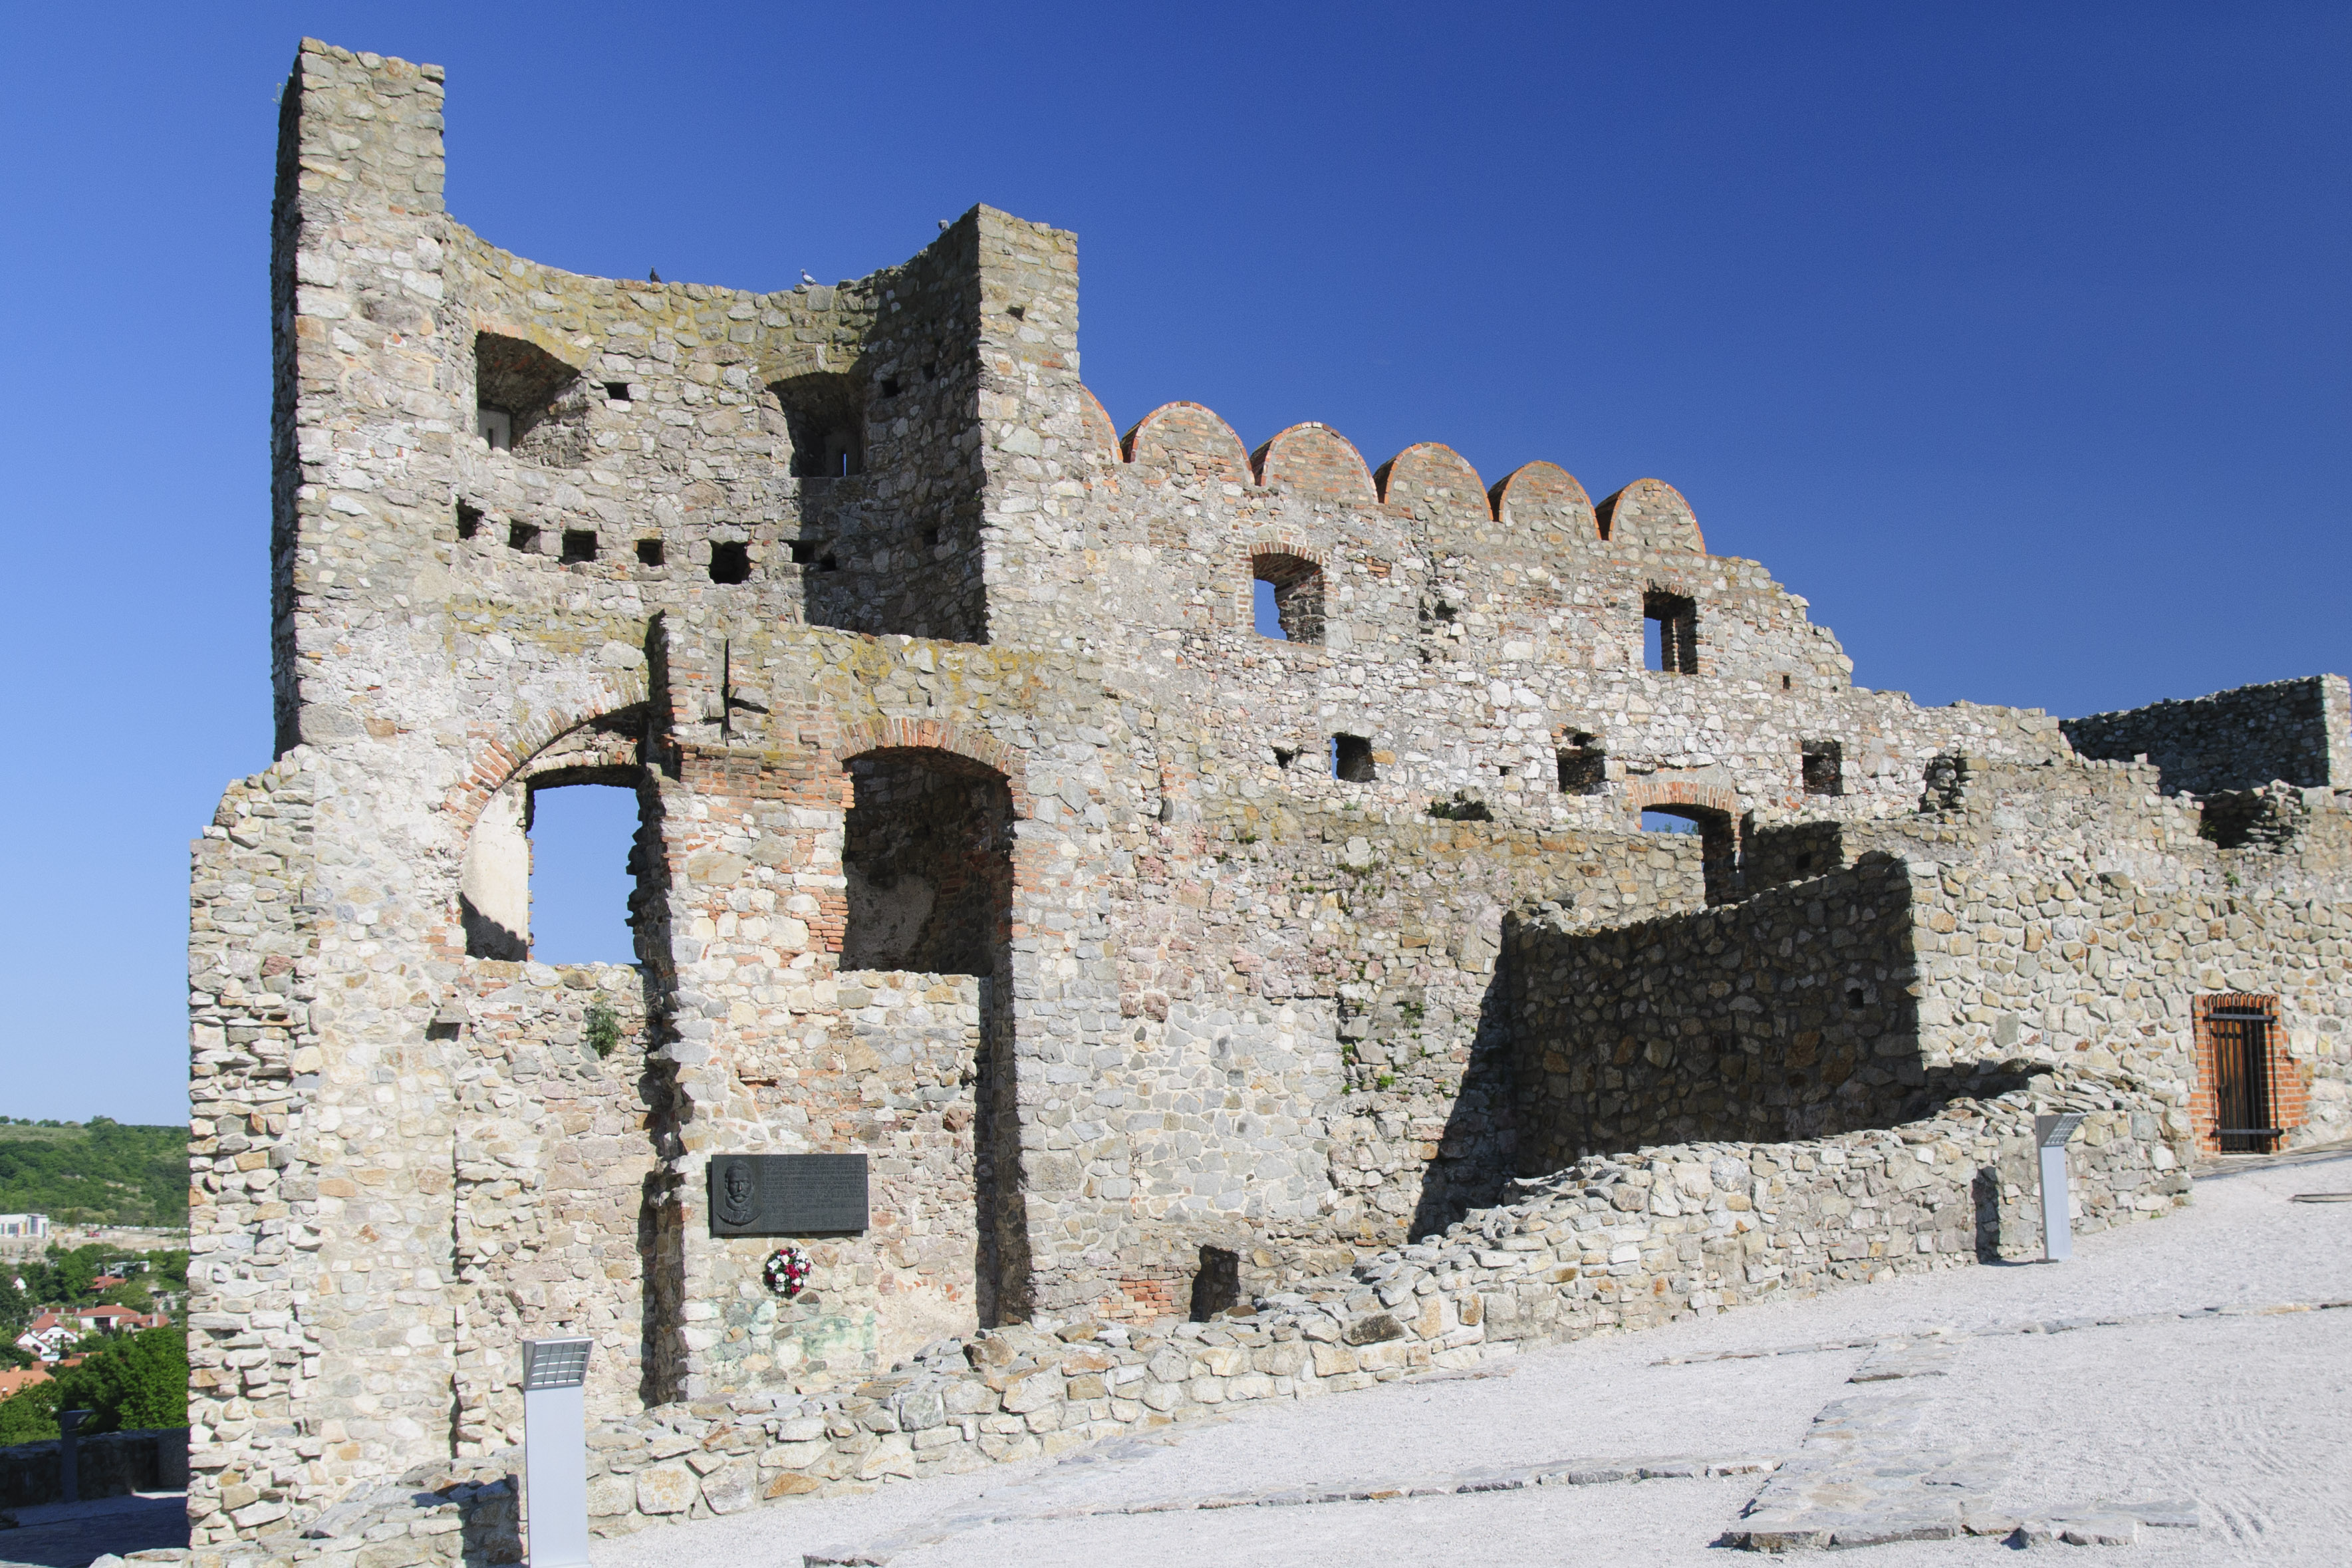
building, chateau, castle, nikon, fortification, ruins, monastery, estate, middle ages, d300, bratislava, historic site, ancient history, spanish missions in california